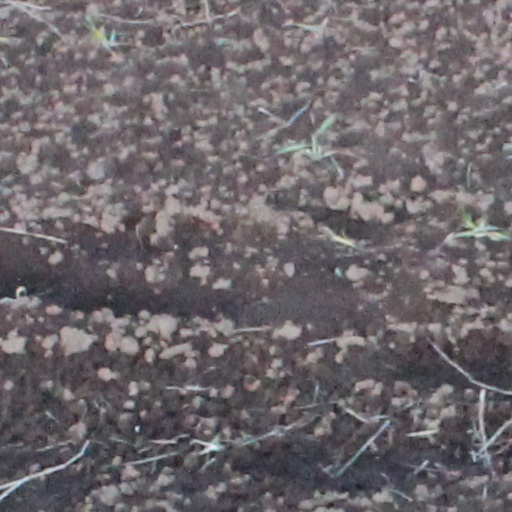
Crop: wheat